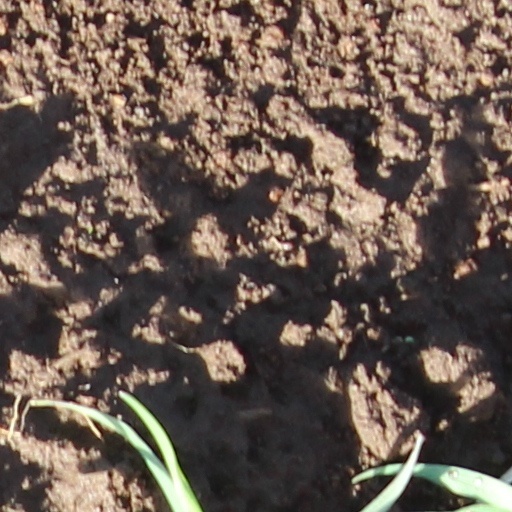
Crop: wheat